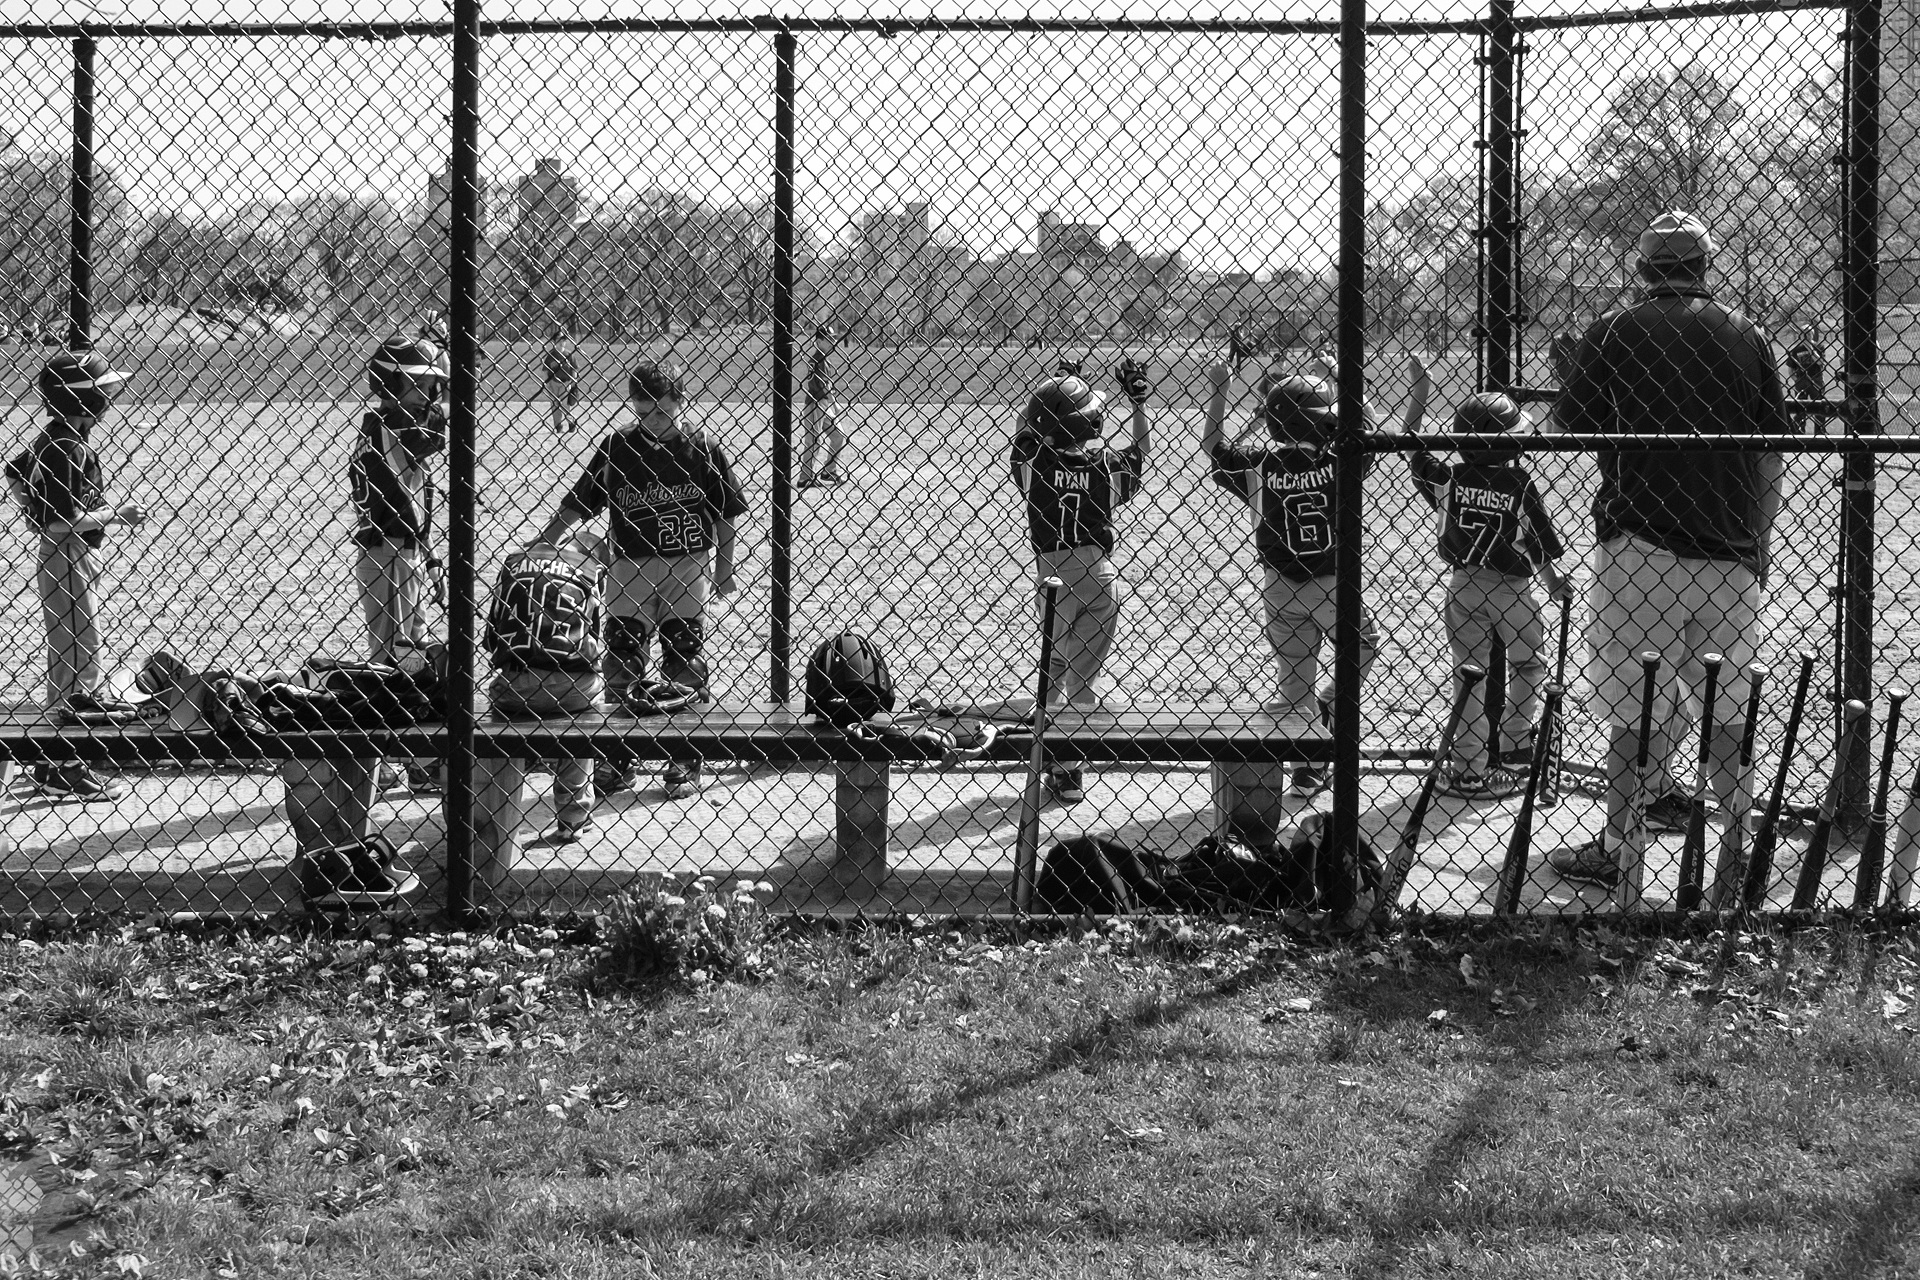
black and white, monochrome, animal shelter, monochrome photography